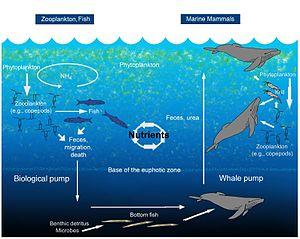
En écologie et plus généralement en sciences de la Terre, un cycle biogéochimique est le processus de transport et de transformation cyclique d'un élément ou composé chimique entre les grands réservoirs que sont la géosphère, l'atmosphère, l'hydrosphère, dans lesquels se retrouve la biosphère.